EOTech

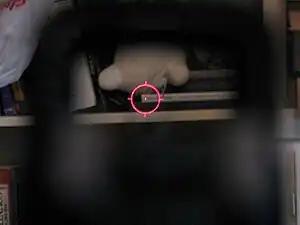
View through an EOTECH 512 holographic weapon sight.

EOTECH is an American company that designs, manufactures, and markets electro-optic and night vision products and systems. The company is headquartered in Plymouth, Michigan.